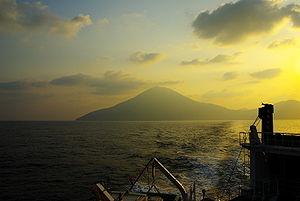
Nakano-shima est une île volcanique du Japon, une des îles Tokara en mer de Chine orientale.